Saviem SM

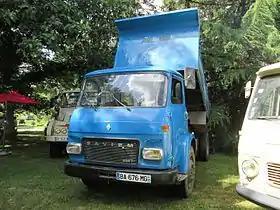
A Saviem SM7

The Saviem SM was a range of medium trucks produced by the French manufacturer Saviem between 1967 and 1975.